Baiano (footballer, born 1987)

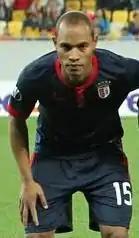
Baiano with Braga in 2016

Wanderson Souza Carneiro (born 23 February 1987), known as Baiano, is a Brazilian professional footballer who plays as a right-back.